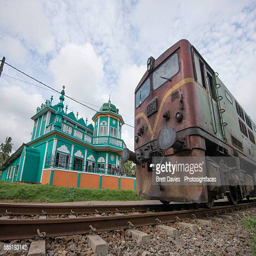
train passing by a mosque